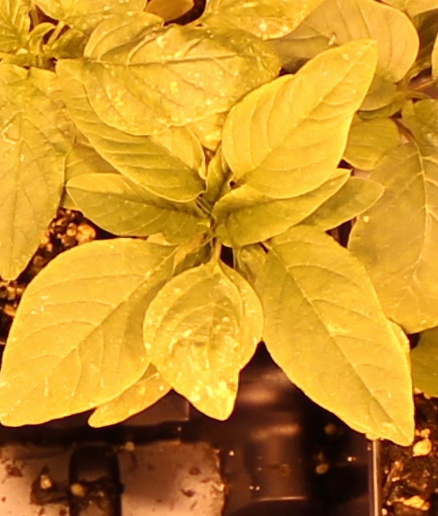
Label: Palmer Amaranth